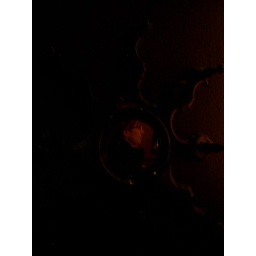
Jodi in the mirror candle 79